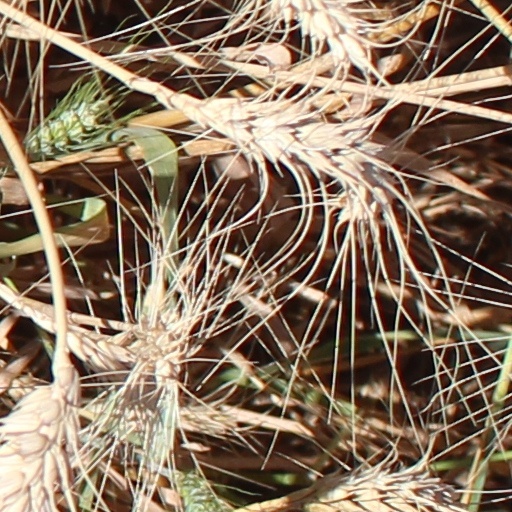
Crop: wheat